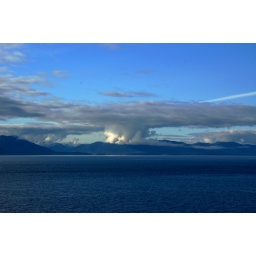
Awesome cloud formations over the mountains as we leave Ketchican, AK.